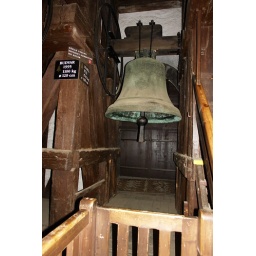
bell in the black tower